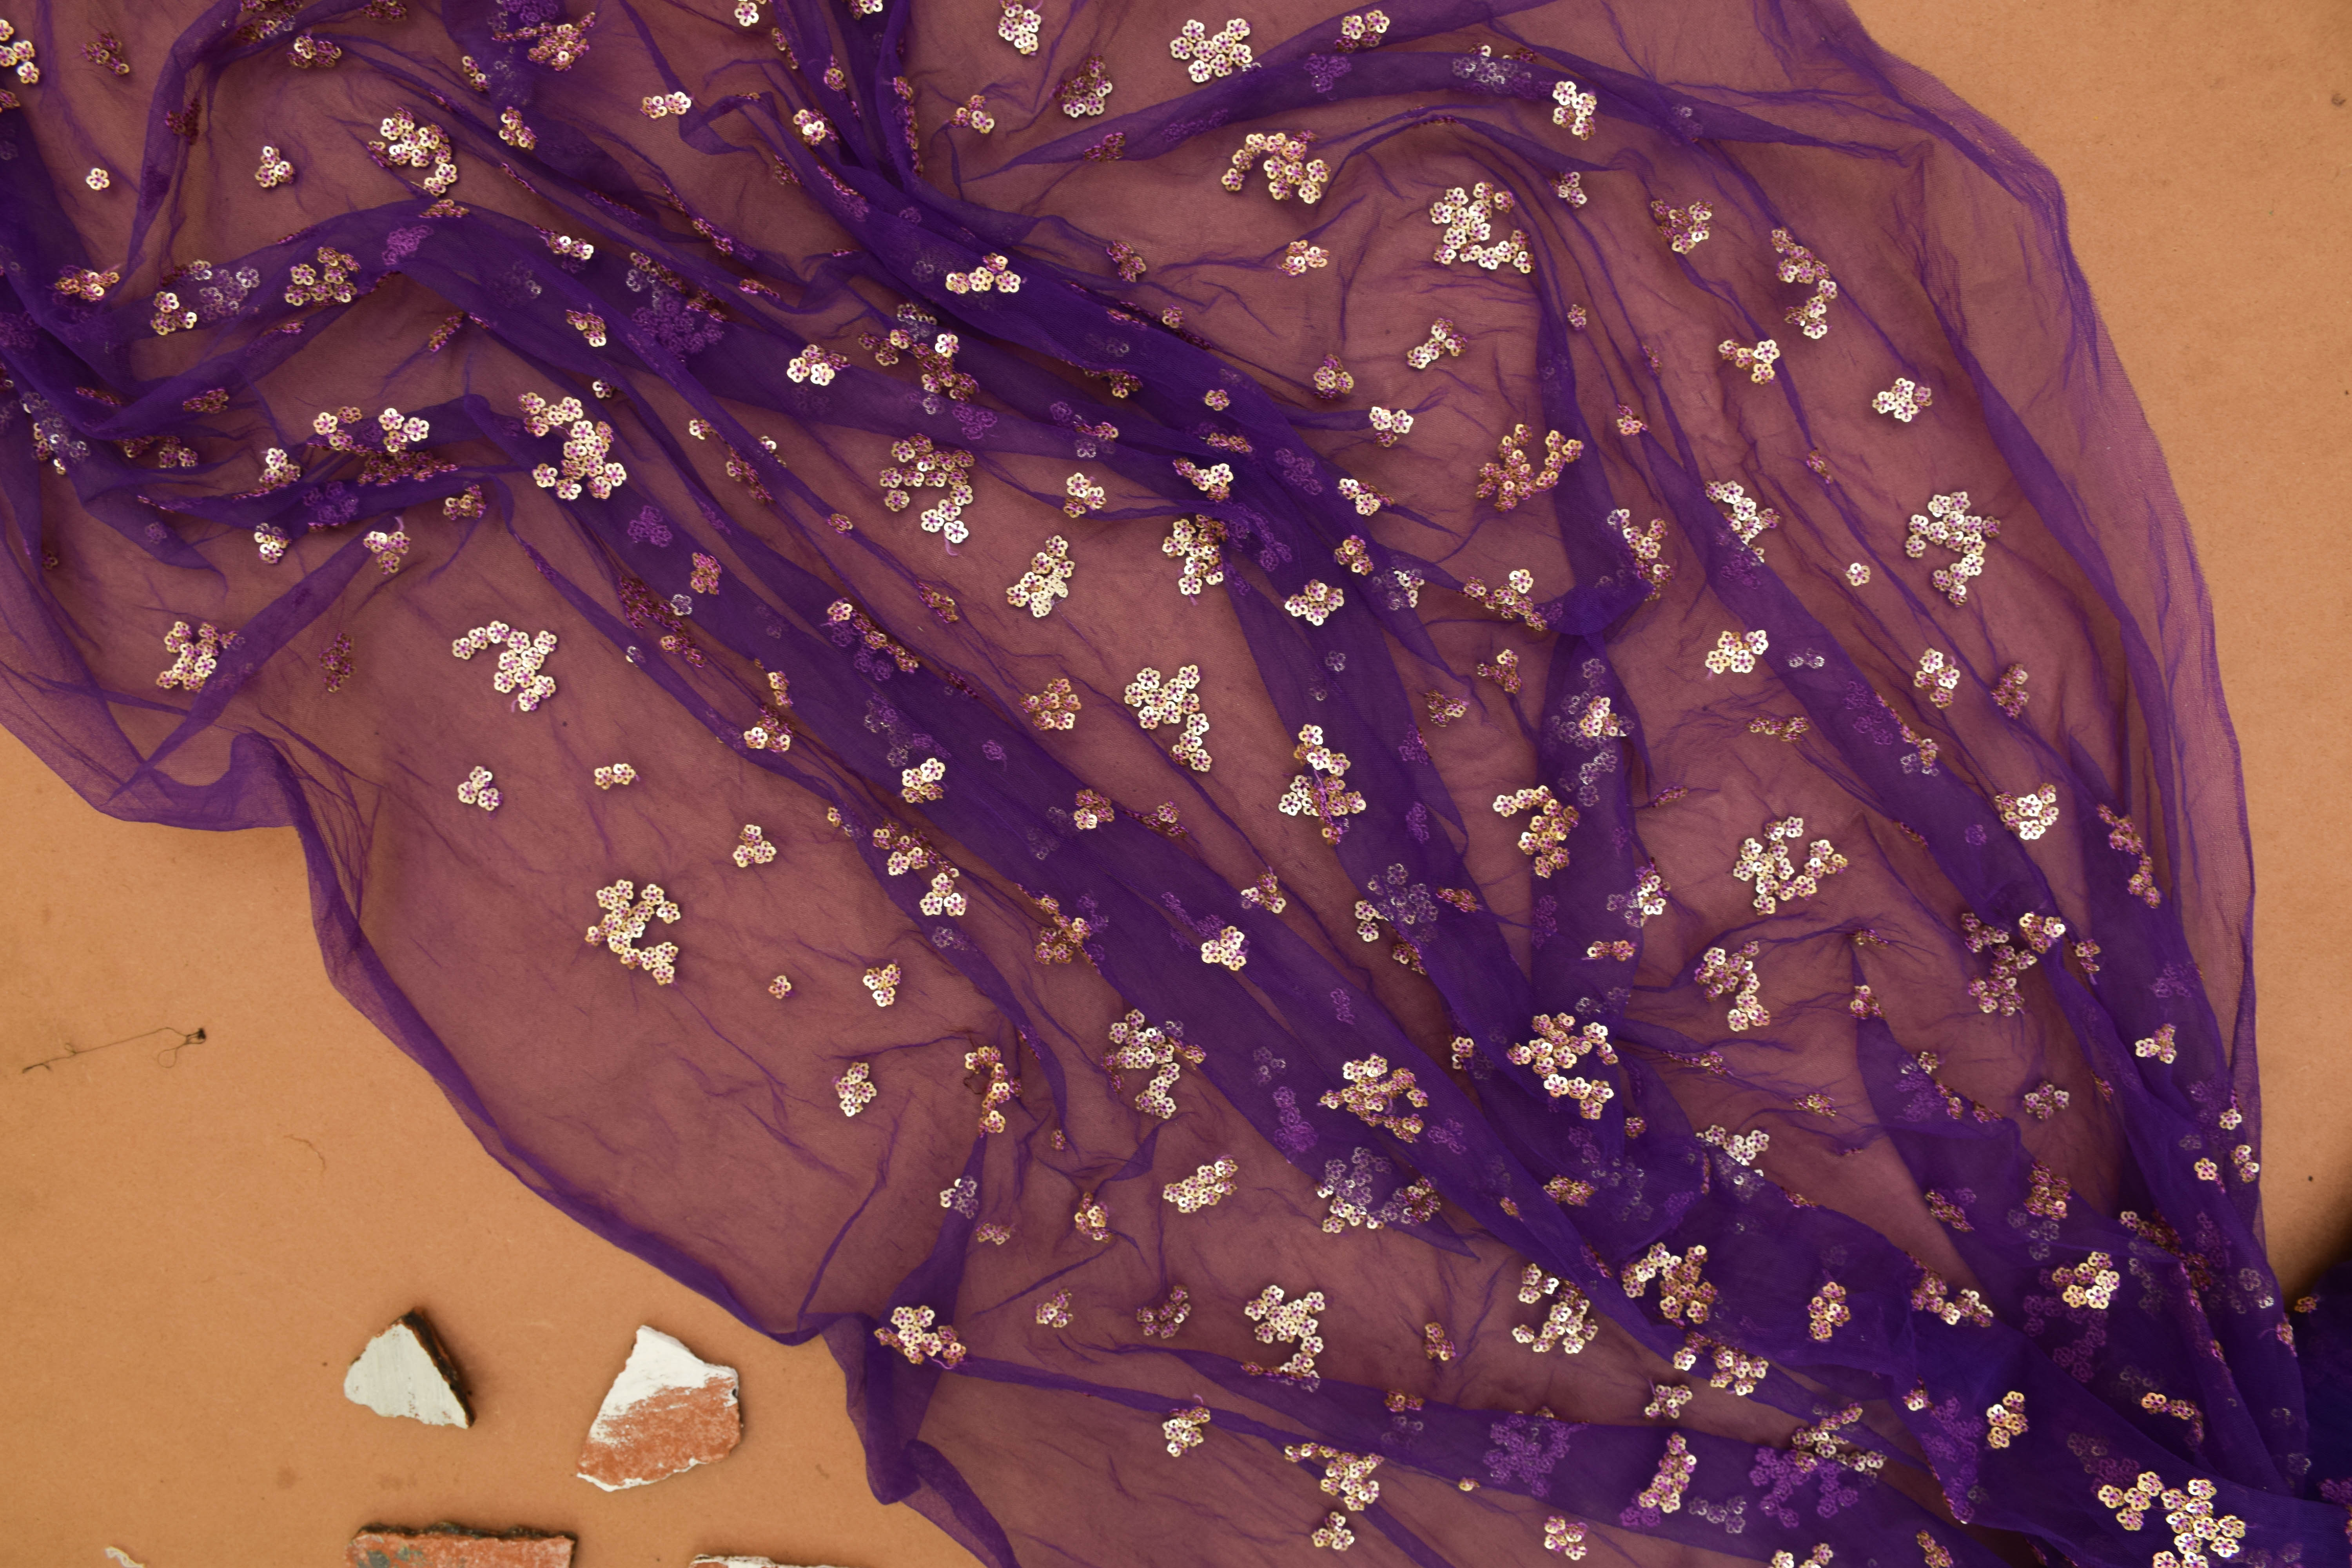
fabrics, wear, wedding, purple, violet, textile, dress, silk, pattern